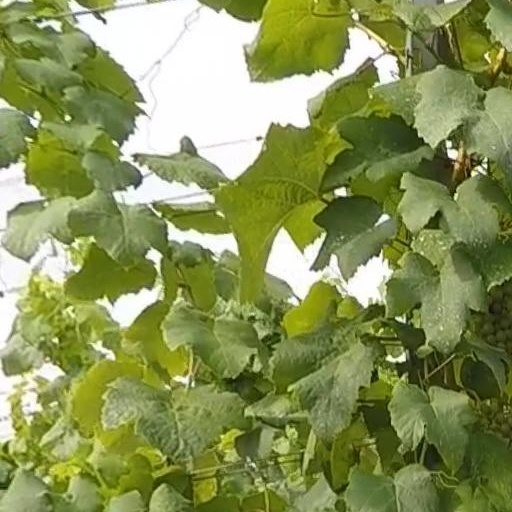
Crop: grape